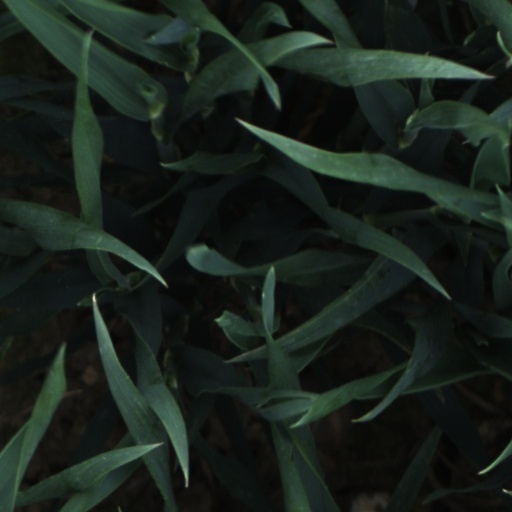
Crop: wheat